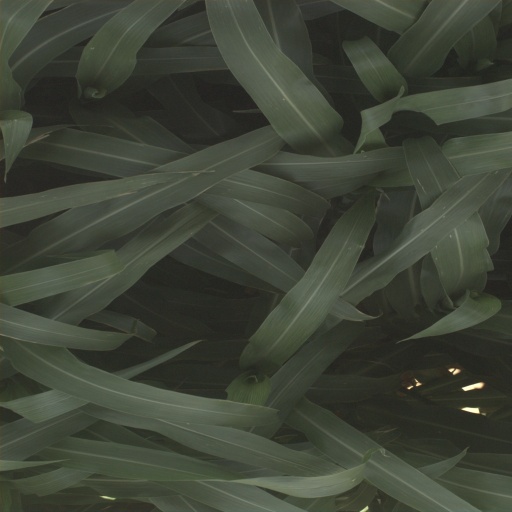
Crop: sorghum